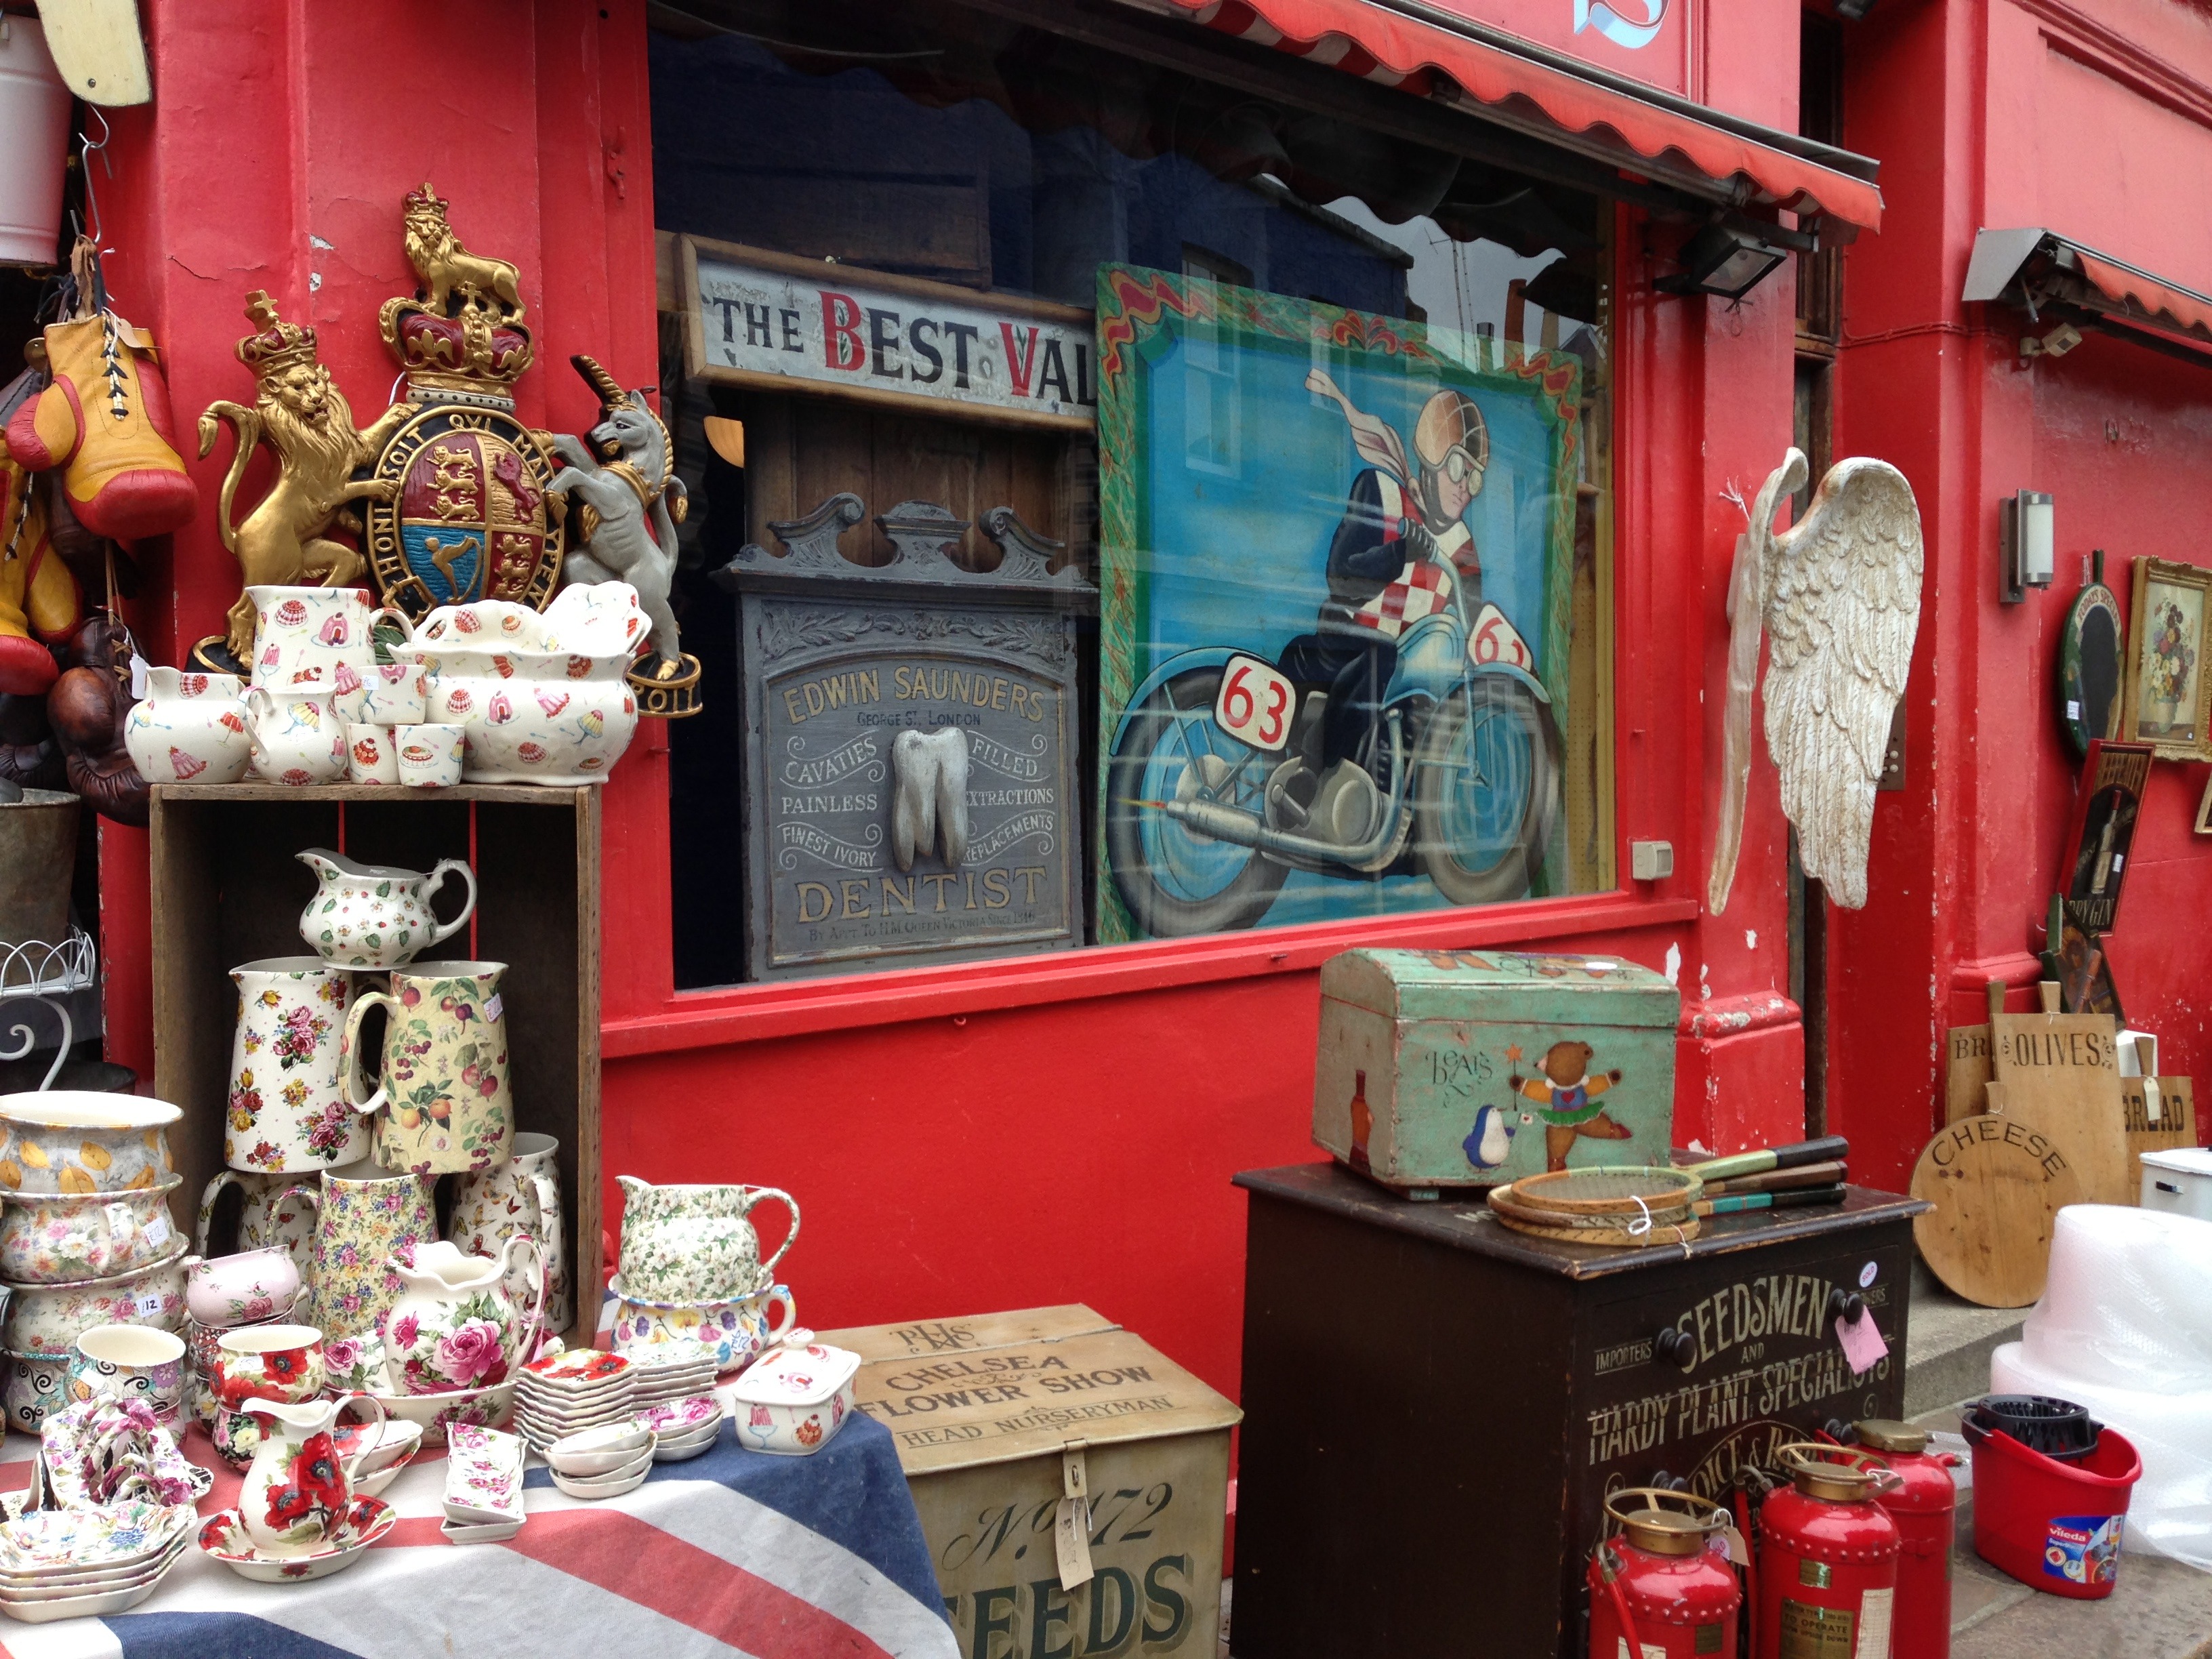
road, antique, bazaar, market, business, junk, boutique, london, stall, retail, display window